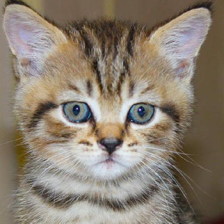
Label: animals